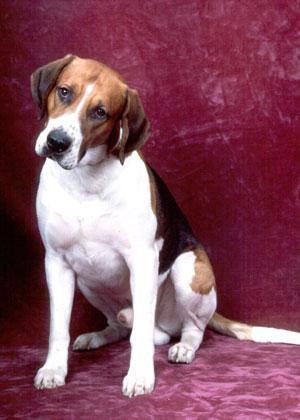
English_foxhound